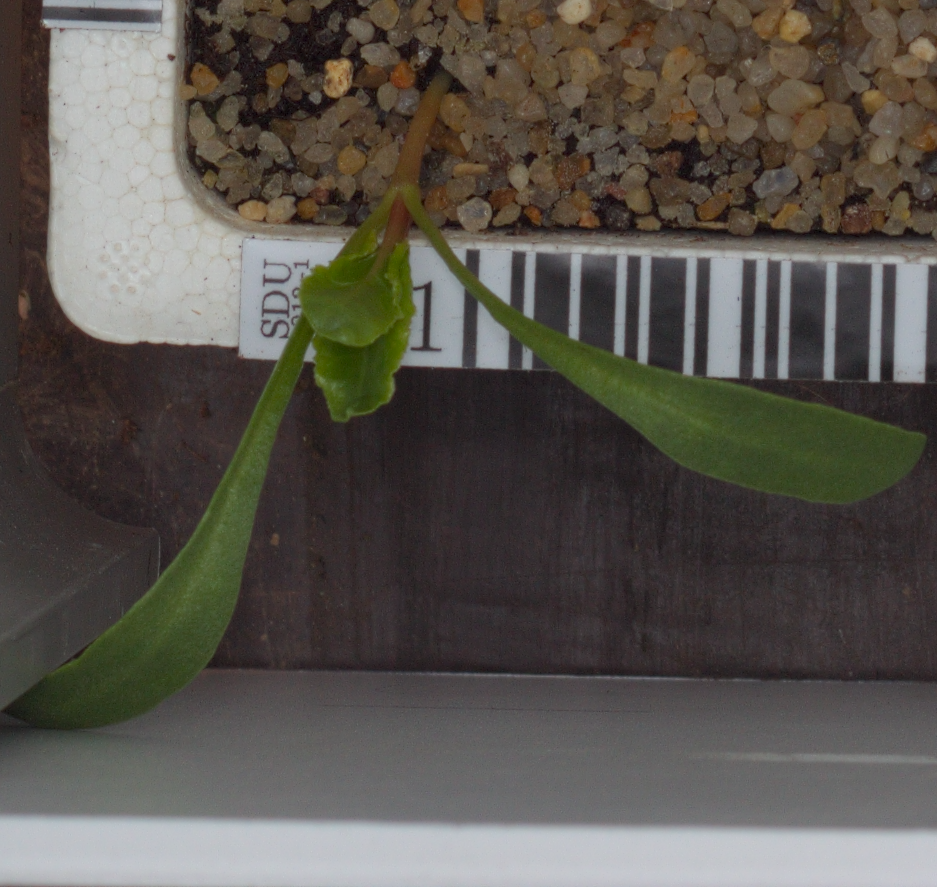
Label: sugar_beet